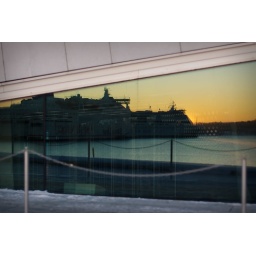
A boat reflected in one of numerous windows on the opera building in Oslo